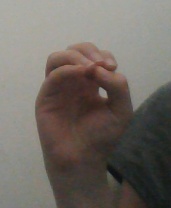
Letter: ha